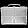
Label: Bag